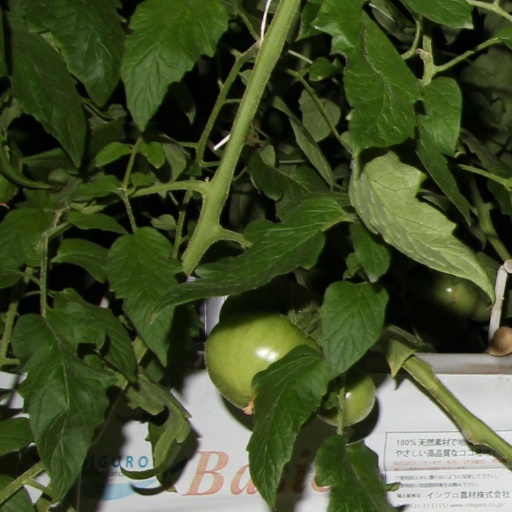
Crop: tomato